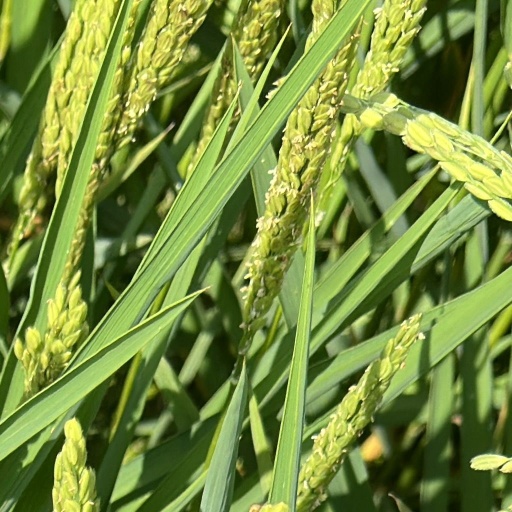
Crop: rice